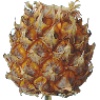
Label: pineapple_mini